Takarabe Takeshi

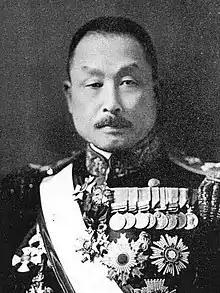

was an admiral in the Imperial Japanese Navy, and served as Navy Minister in the 1920s. He was also the son-in-law of Yamamoto Gonnohyōe.